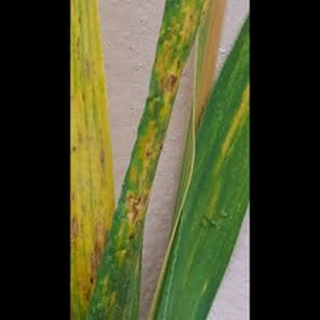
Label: wheat_aphid